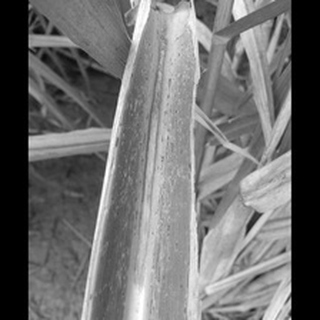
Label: sugarcane_rust